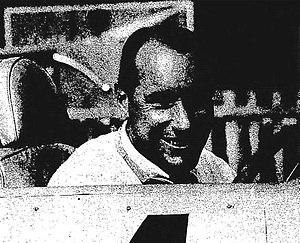
Hans Stuck, vainqueur du Grand Prix de Suisse 1934 à Berne (Bremgarten), sur Auto Union.
Hans Stuck, né le 27 décembre 1900 à Varsovie et mort le 9 février 1978 à Grainau, est un pilote automobile allemand. Son fils Hans-Joachim Stuck et son petit-fils Johannes Stuck sont tous deux devenus pilotes.